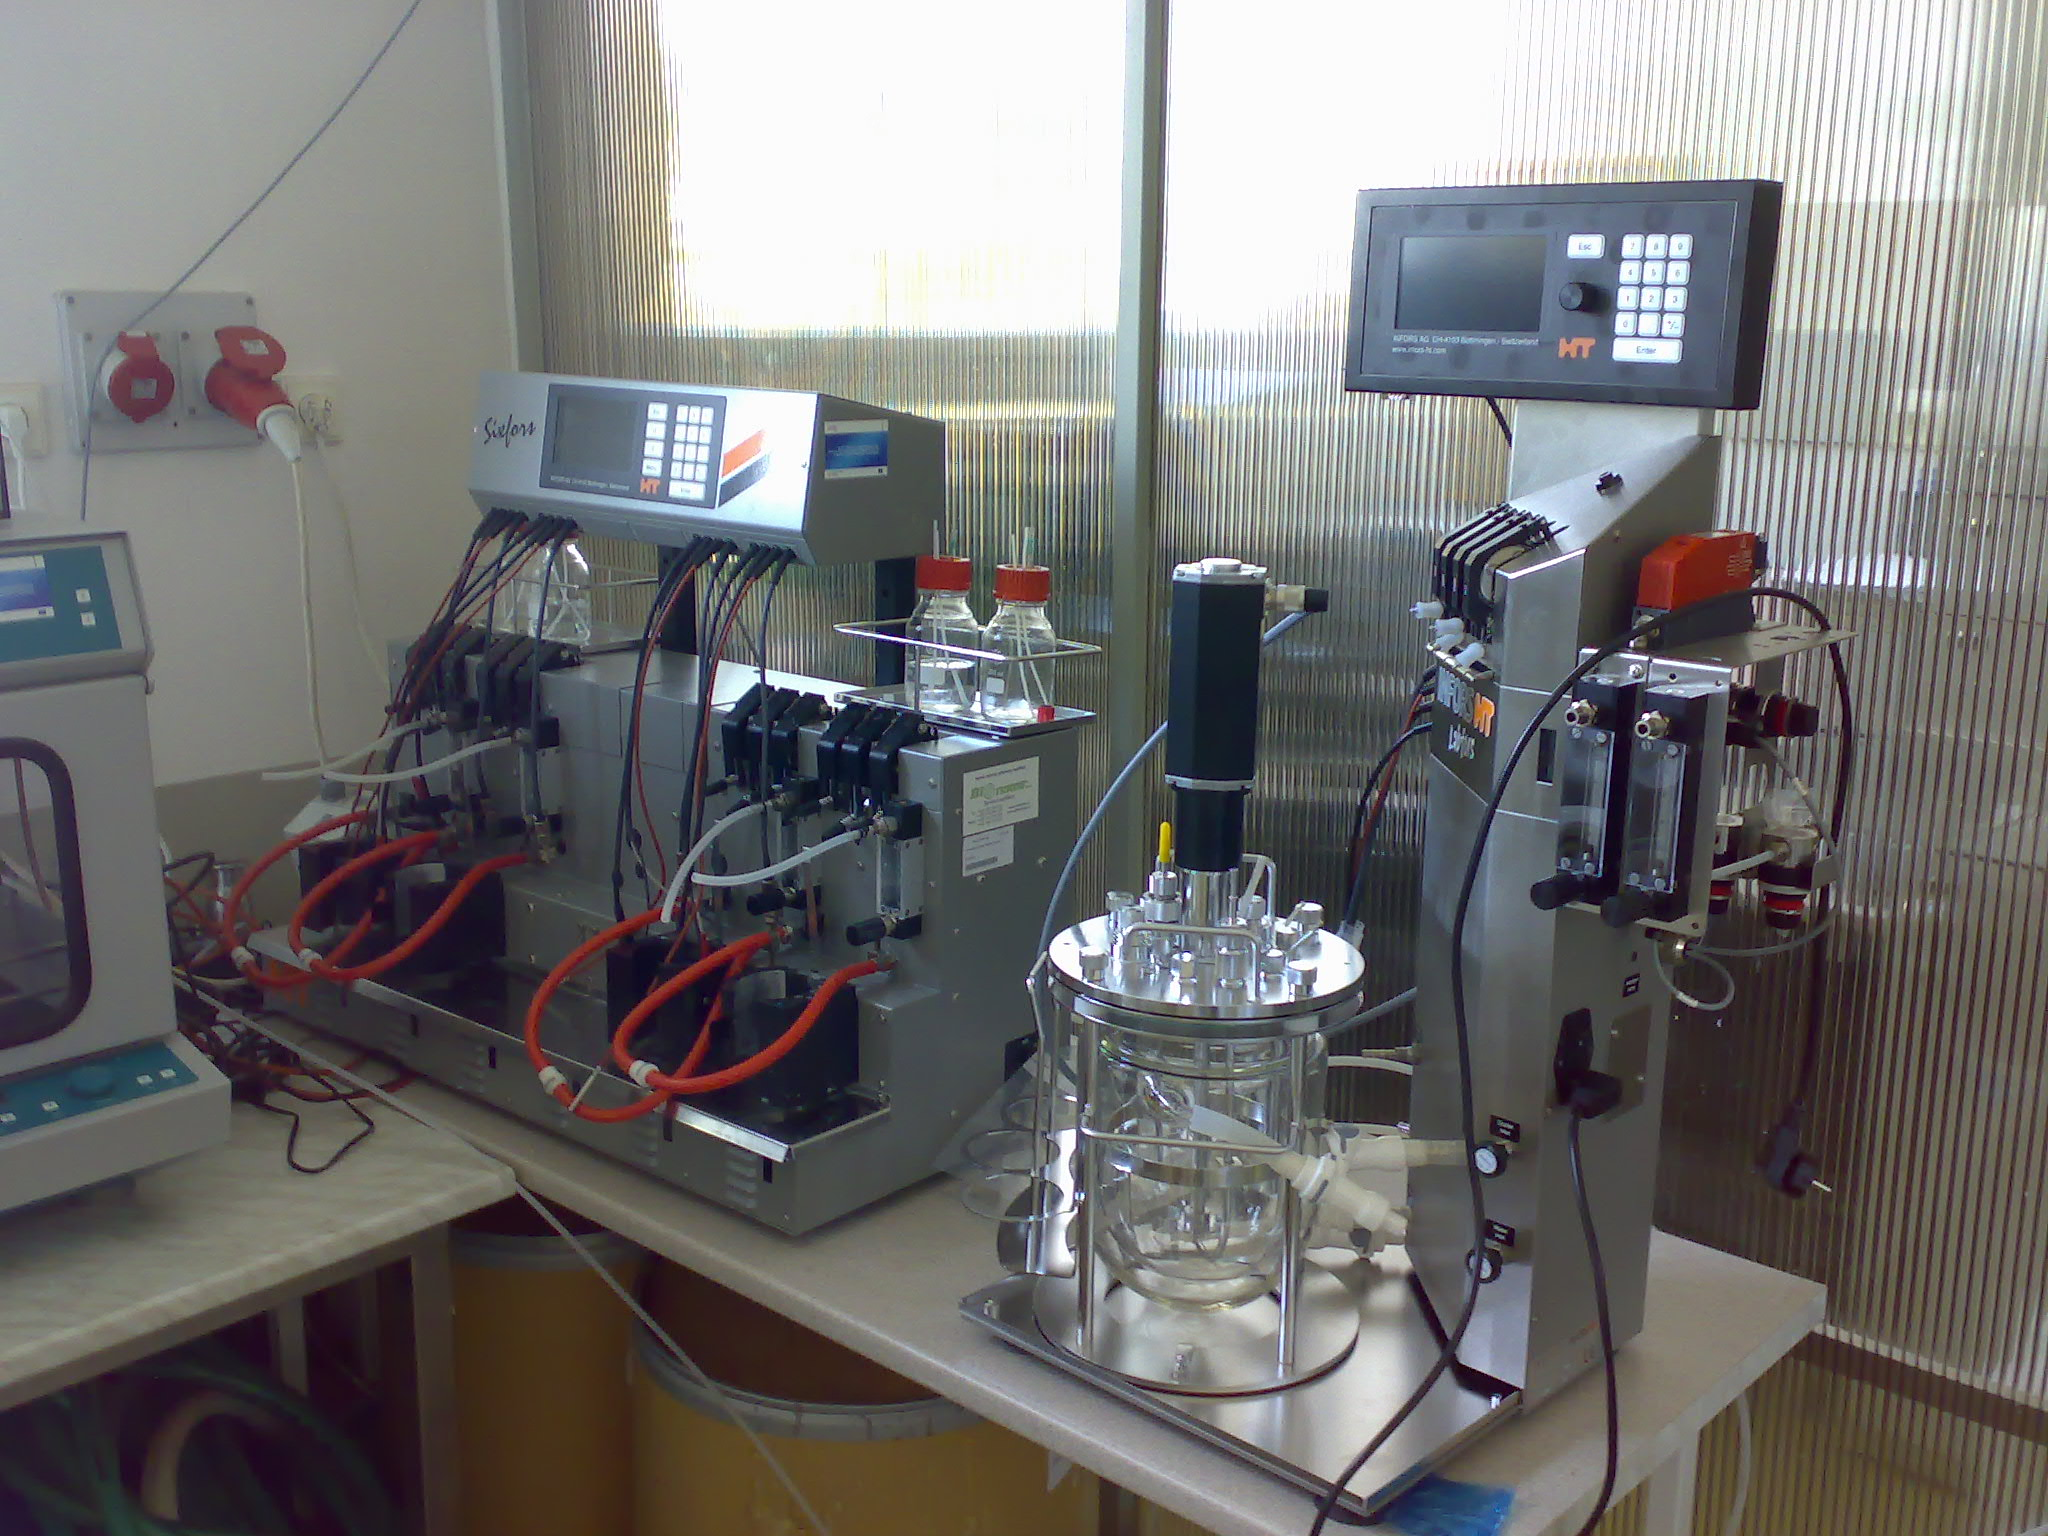
Autoklavovatelne fermentory
Specialty: pharma-process